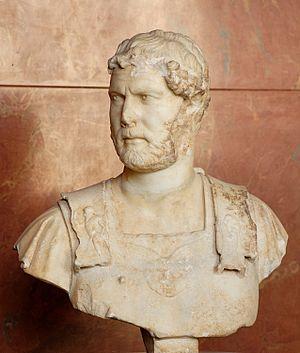
L'empereur Hadrien cuirassé, portant le gorgonéion. Marbre, œuvre romaine, vers 127-128 ap. J.-C. Provenance
1ᵉʳ juillet : Hadrien, qui visite la Maurétanie et la province romaine d'Afrique, inspecte à Lambaesis les troupes qui y sont stationnées, notamment la Legio III Augusta, et les harangue.
Le terme de sculpture classique désigne une forme et un style sculpture correspondant à celle produite dans la Grèce antique, la Rome antique et les civilisations sous le contrôle ou l'influence hellénistique et romaine entre le V e s avant notre ère et la chute de Rome en 476. Cela désigne également des sculptures plus récentes réalisée selon un style classique, c'est-à-dire inspiré de l'Antiquité. La sculpture classique était d'ailleurs très populaire pendant la Renaissance.
Tivoli est une ville de la province de Rome, dans la région du Latium, en Italie. Très ancienne cité datant d'avant la colonisation romaine, elle fut, selon la tradition et quelques éléments archéologiques, fondée en 1215 av. J.-C., bien que ses plus anciens vestiges, que constituent les murs d'enceinte, datent du IVᵉ siècle av. J.-C. Elle connut, sous le nom de « Tibur », un apogée durant la période romaine, avec la construction par l'empereur Hadrien de sa résidence de villégiature, la villa d'Hadrien, au début du IIᵉ siècle. Durant toute cette période, la ville s'enrichit grâce à l'extraction de travertin, servant à la construction des palais romains, et également grâce à ses eaux thermales réputées. De la Renaissance au XIXᵉ siècle, divers cardinaux et papes relèvent l'attrait de la ville par la construction de la villa d'Este, qui reste l'un des plus importants exemples et modèles de jardins d'eau de cette période, ayant attiré de très nombreux artistes européens, peintres, poètes ou musiciens voyageant dans la campagne romaine.